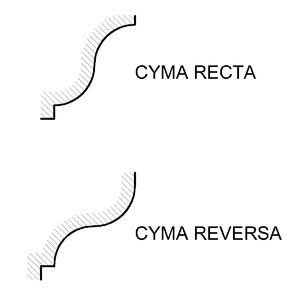
Une cimaise désigne :